1,1'-Bis(diphenylphosphino)ferrocene

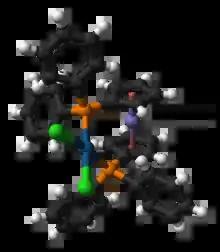
Structure of the complex PtCl(dppf)

Another example of dppf in homogeneous catalysis is provided by the air- and moisture-stable Ni(II) precatalyst [(dppf)Ni(cinnamyl)Cl. It promotes Suzuki-Miyuara cross-coupling of heteroaryl boronic acids with nitrogen- and sulfur-containing heteroaryl halides.